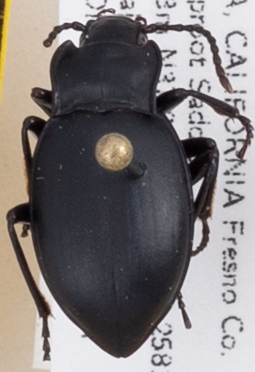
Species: Metrius contractus
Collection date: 2019-07-17
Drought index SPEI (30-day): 0.156
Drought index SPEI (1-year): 0.47
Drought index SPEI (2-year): -0.03